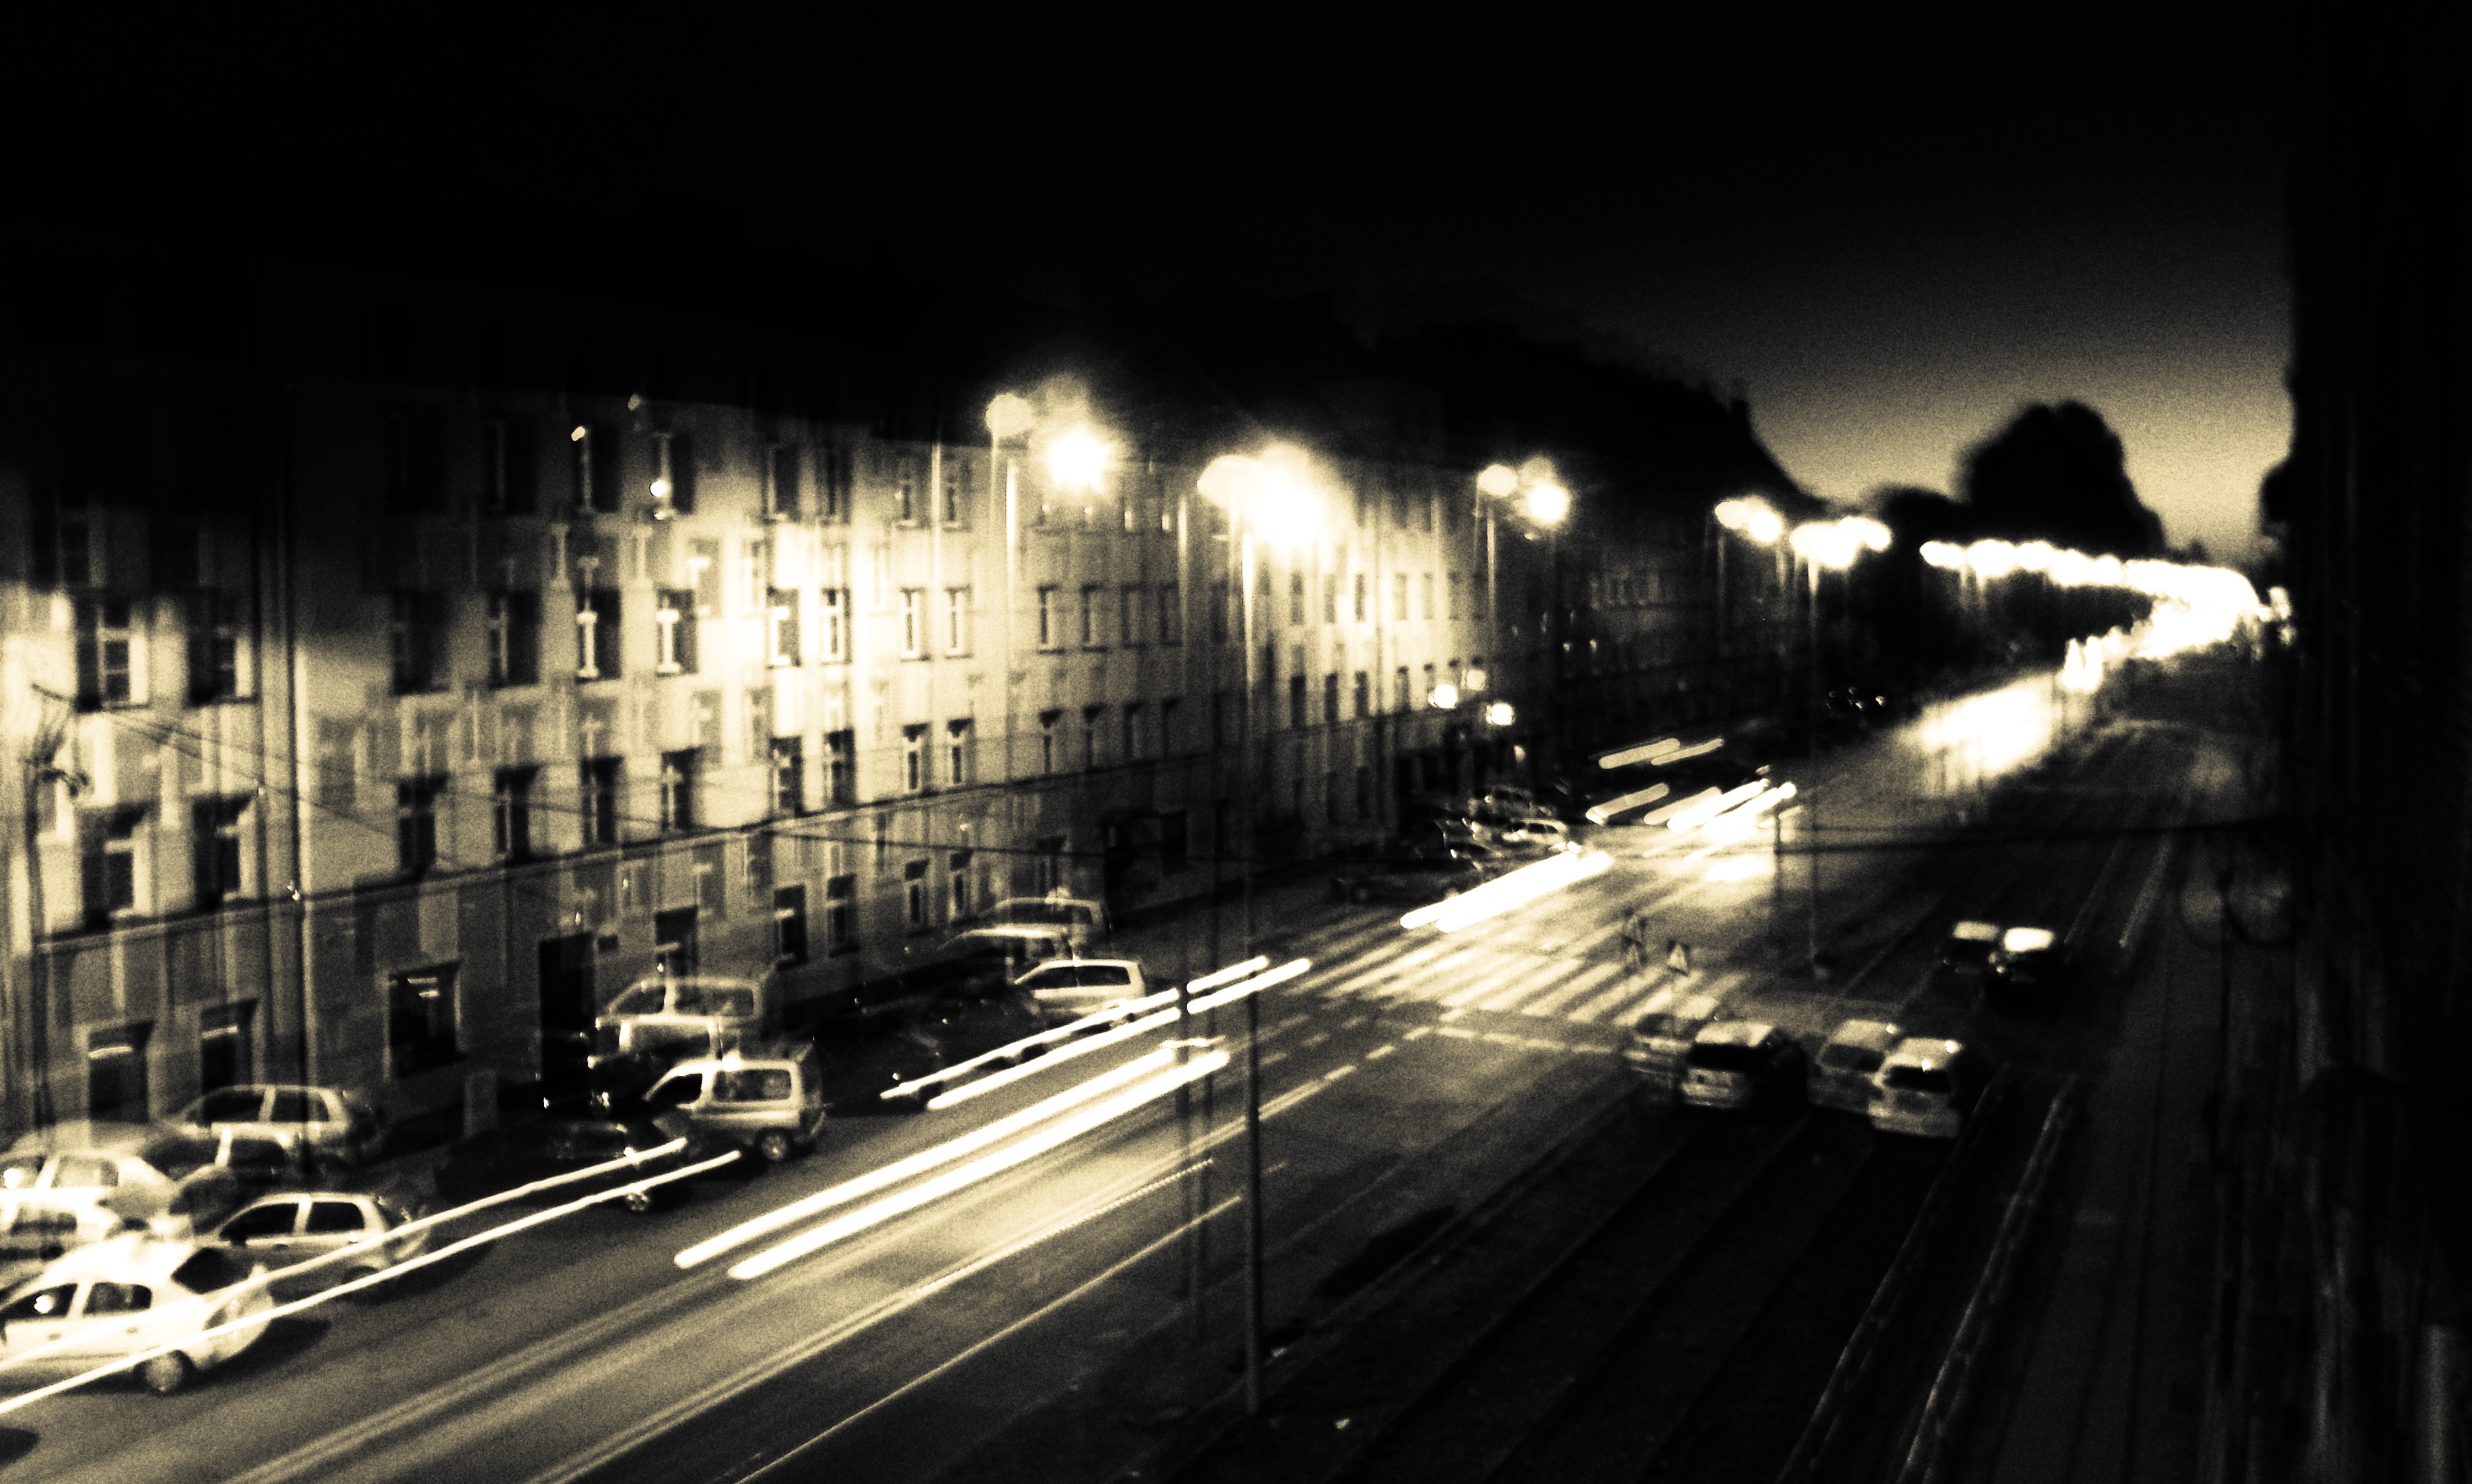
light, night, sunlight, cityscape, evening, reflection, darkness, monochrome, lighting, urban area